Gimnasia y Tiro

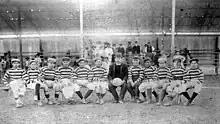
Early football team,

Gimnasia y Tiro has played four seasons at the highest level of Argentine football. First came in 1979 and 1981 Nacional championships. Gimnasia finished bottom of their group in 1979 and 6th of 7 teams in 1981. The third season was in 1993–94. The fourth season was in 1997–98 when the squad promoted to the Argentine Primera División but after finishing 20th (last) in the Apertura and 17th in the Clausura tournaments respectively, Gimnasia was relegated at the end of the season.